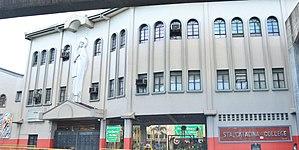
Le collège de Santa-Catalina était une école catholique pour filles de Manille Intramuros affiliée aux Dominicains. Il s'agit initialement du couvent Santa Catalina établi en 1633 et transformé en collège en 1706. Détruite durant la Seconde Guerre mondiale, l'école est réinstallée en 1962 à Quezon sous le nom de collège Santa Catalina de Siena.